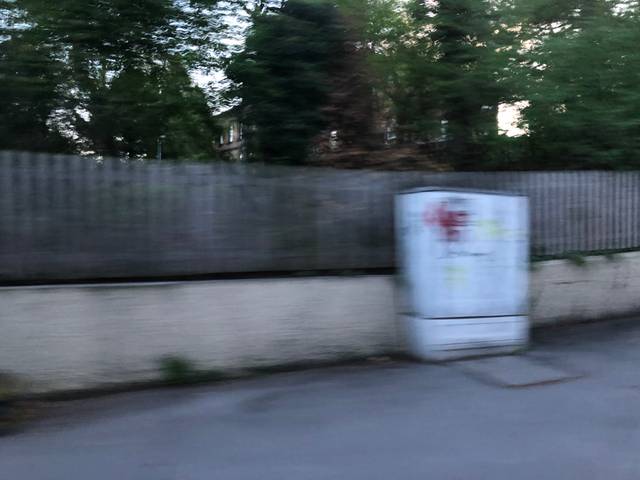
Region: Germany
Coordinates: 48.498, 9.205